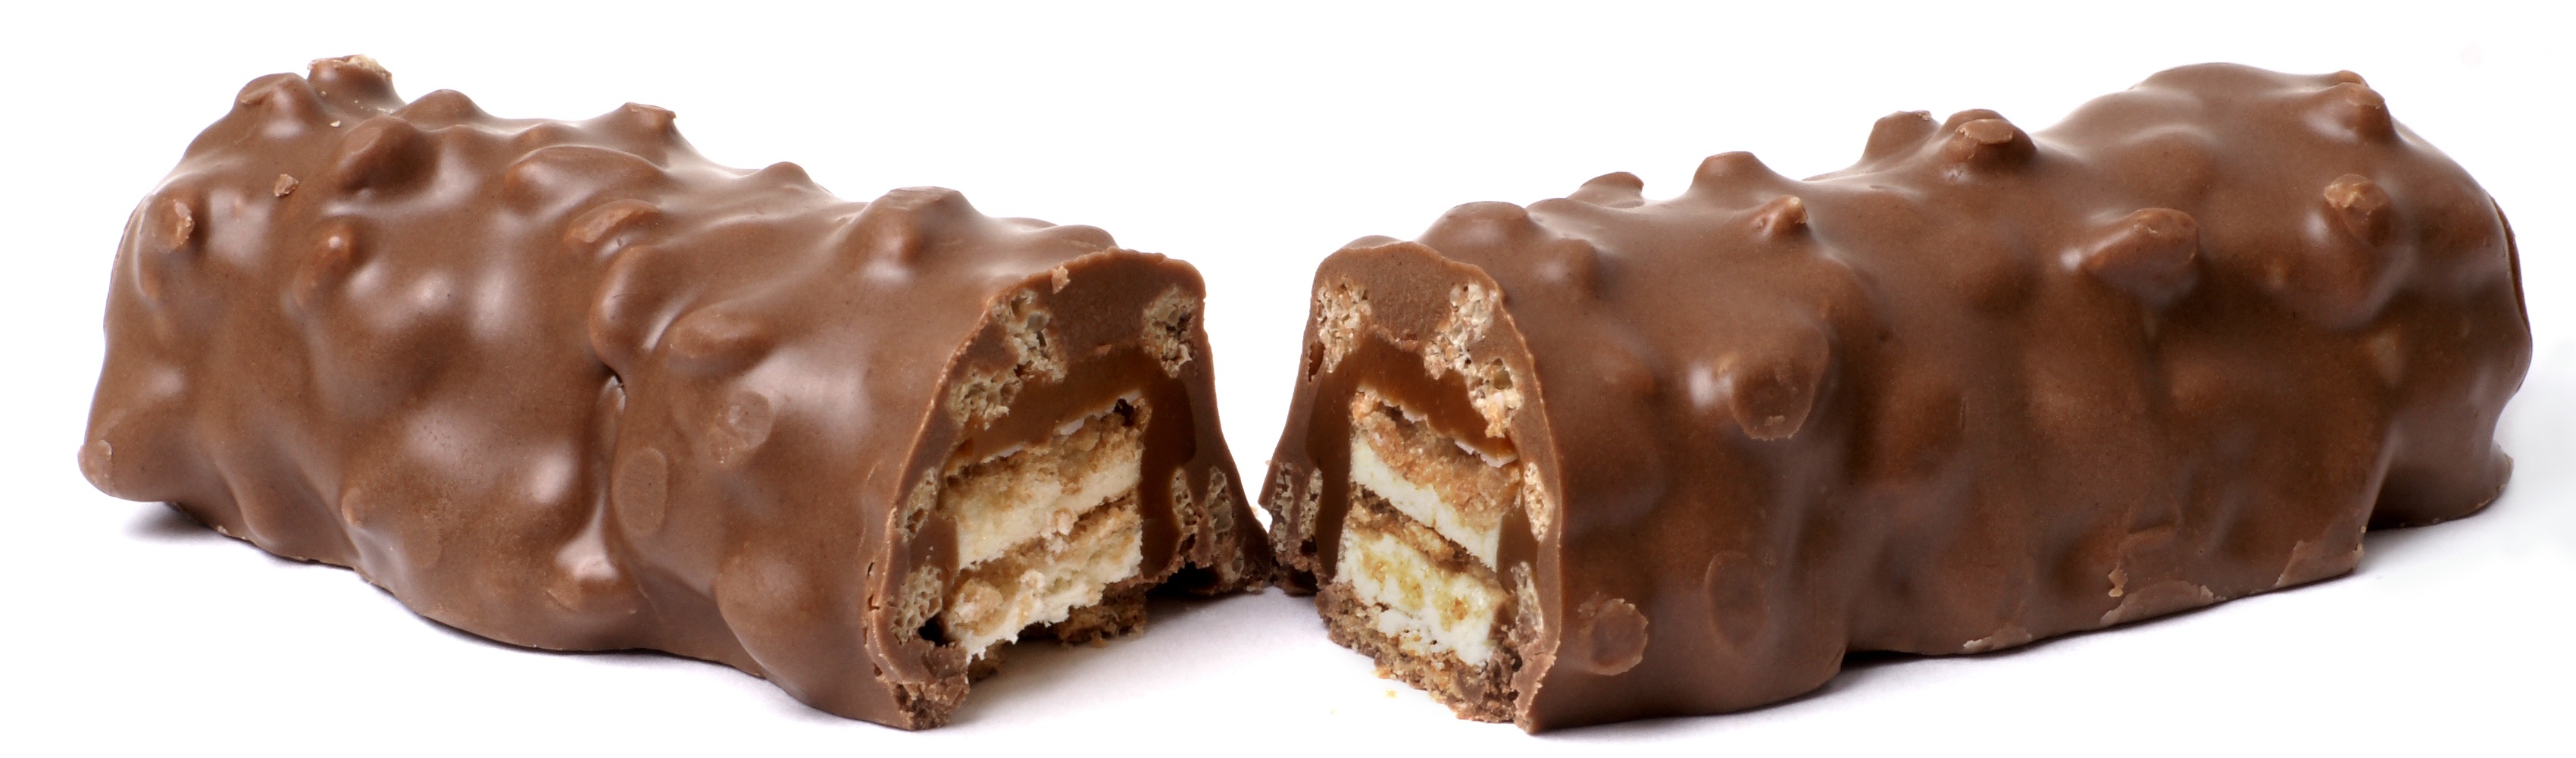
sweet, bar, food, produce, chocolate, dessert, delicious, lion, fudge, sugar, candy, diet, split, confectionery, praline, unhealthy, chocolate truffle, chocolate brownie